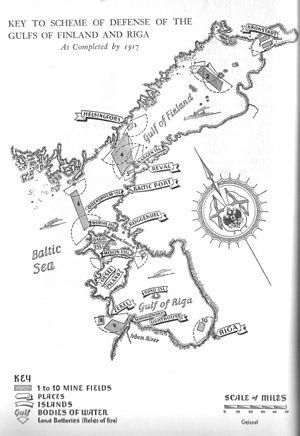
La bataille du Golfe de Riga est une opération navale de la Première Guerre mondiale menée par la Hochseeflotte de la Kaiserliche Marine contre la Flotte de la Baltique dans le Golfe de Riga en mer Baltique en août 1915. L'objectif de l'opération était de détruire les forces navales russes dans le golfe afin de faciliter la chute de Riga à l'armée allemande lors des étapes ultérieures de l'offensive des puissances centrales sur le front de l'Est en 1915. La flotte allemande, toutefois, n'a pas réussi à atteindre son objectif et a été contrainte de retourner à ses bases ; Riga est restée aux mains des Russes jusqu'à ce qu'elle tombe finalement aux mains des Allemands le 1ᵉʳ septembre 1917.